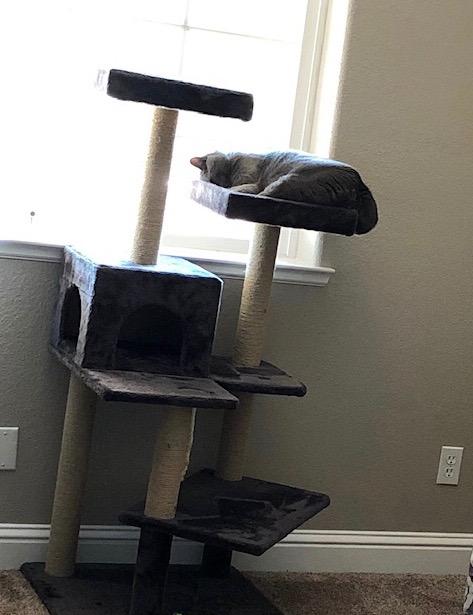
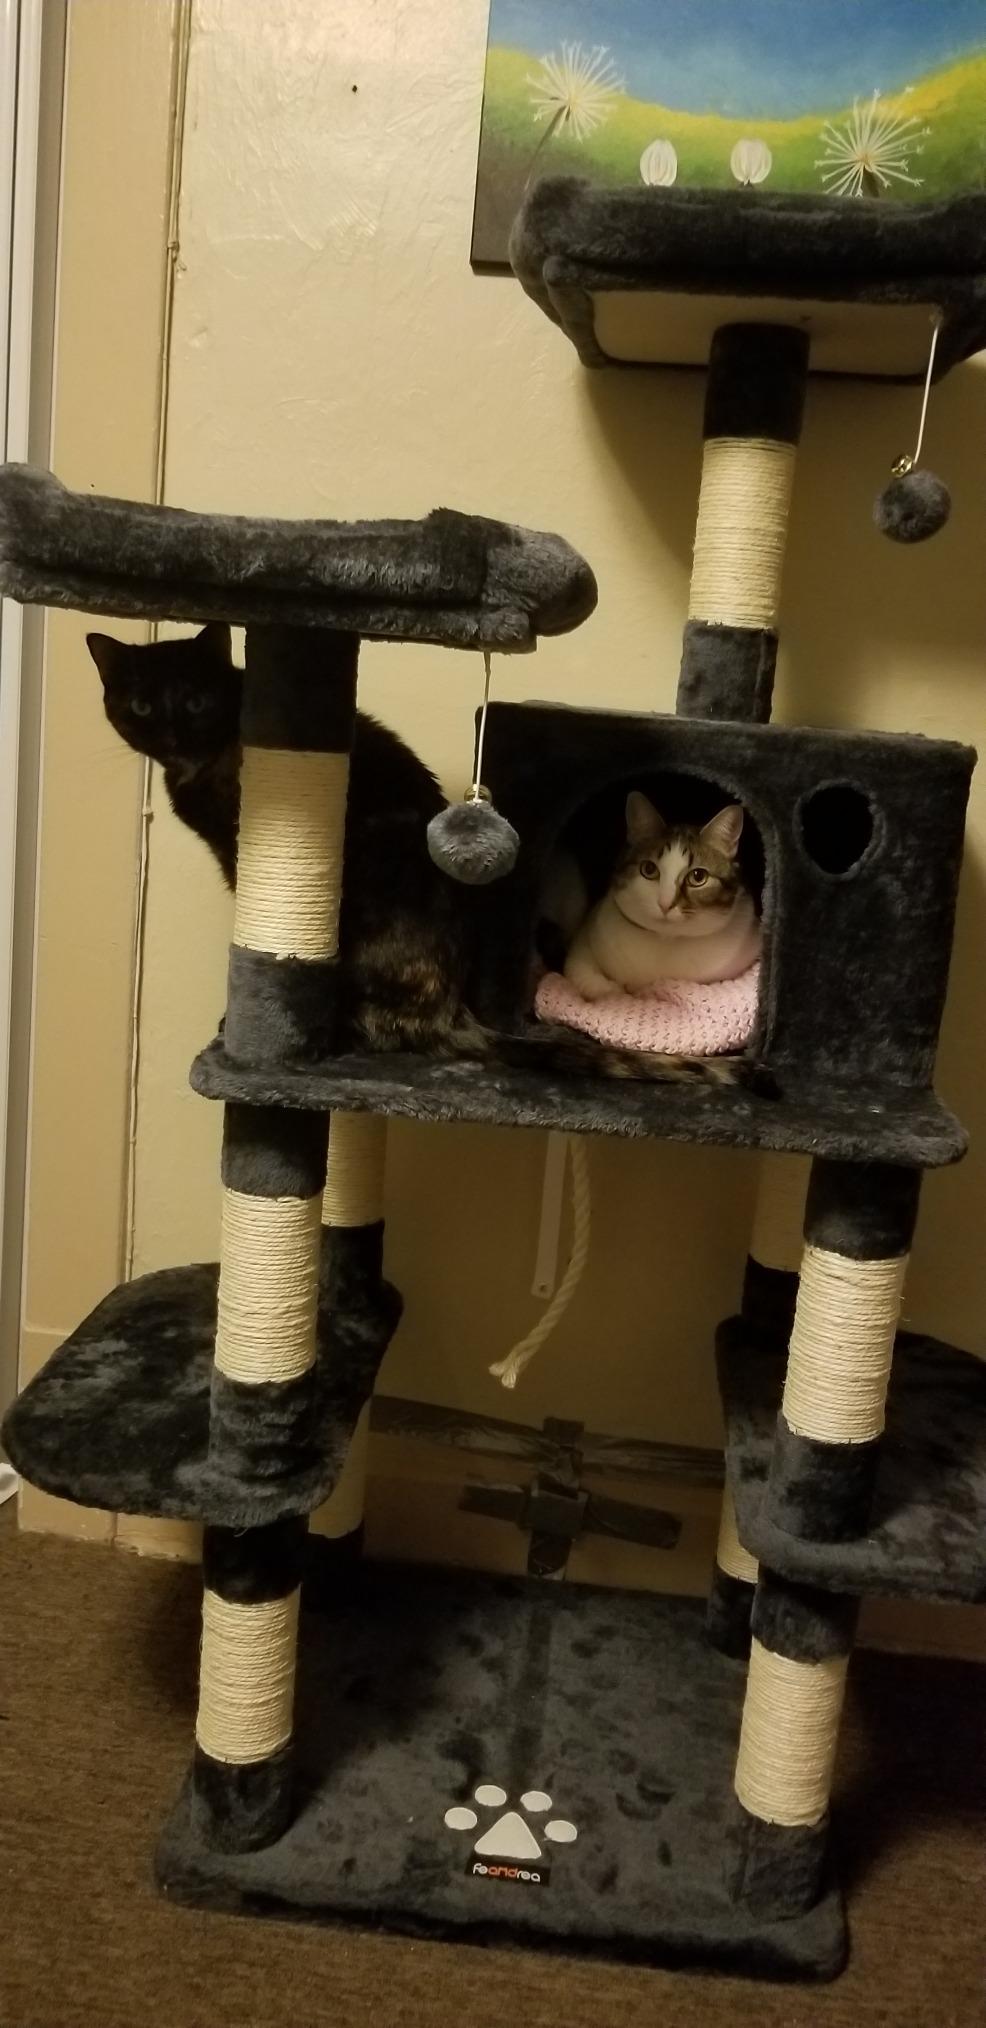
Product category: items_cat tree
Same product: no